Auric Goldfinger

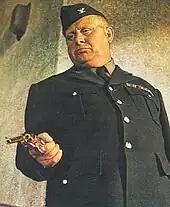
Goldfinger during "Operation Grand Slam"

In the novel, Goldfinger captures Bond and threatens to cut him in half with a circular saw as Oddjob tortures him using his pressure points. Bond offers to work for Goldfinger in exchange for his life, but Goldfinger refuses to spare him, and he blacks out.